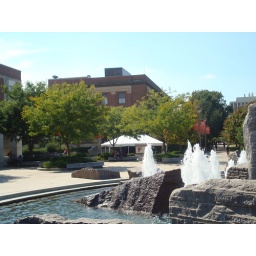
Canfield administration building is in the background, I could smell the water of the fountain and hear it.